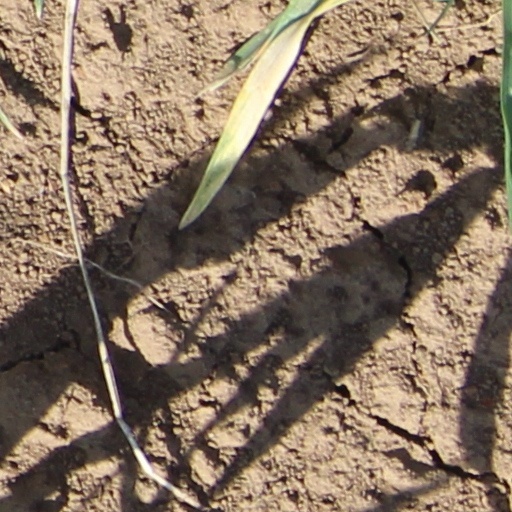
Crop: wheat